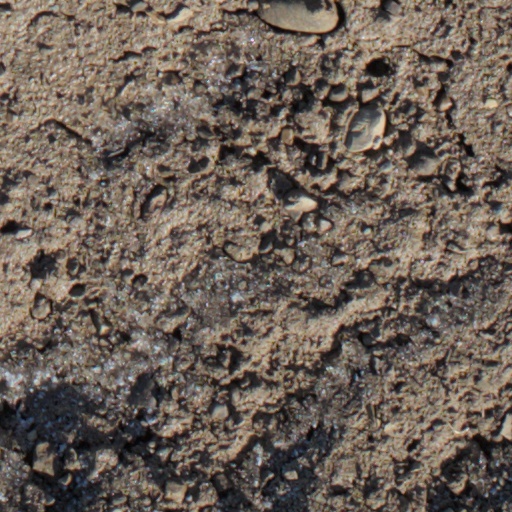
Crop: wheat